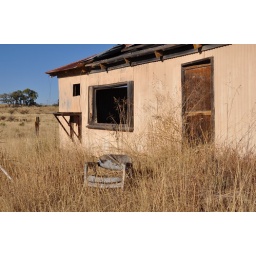
Only a chair remains at the rear of the building left in shambles.